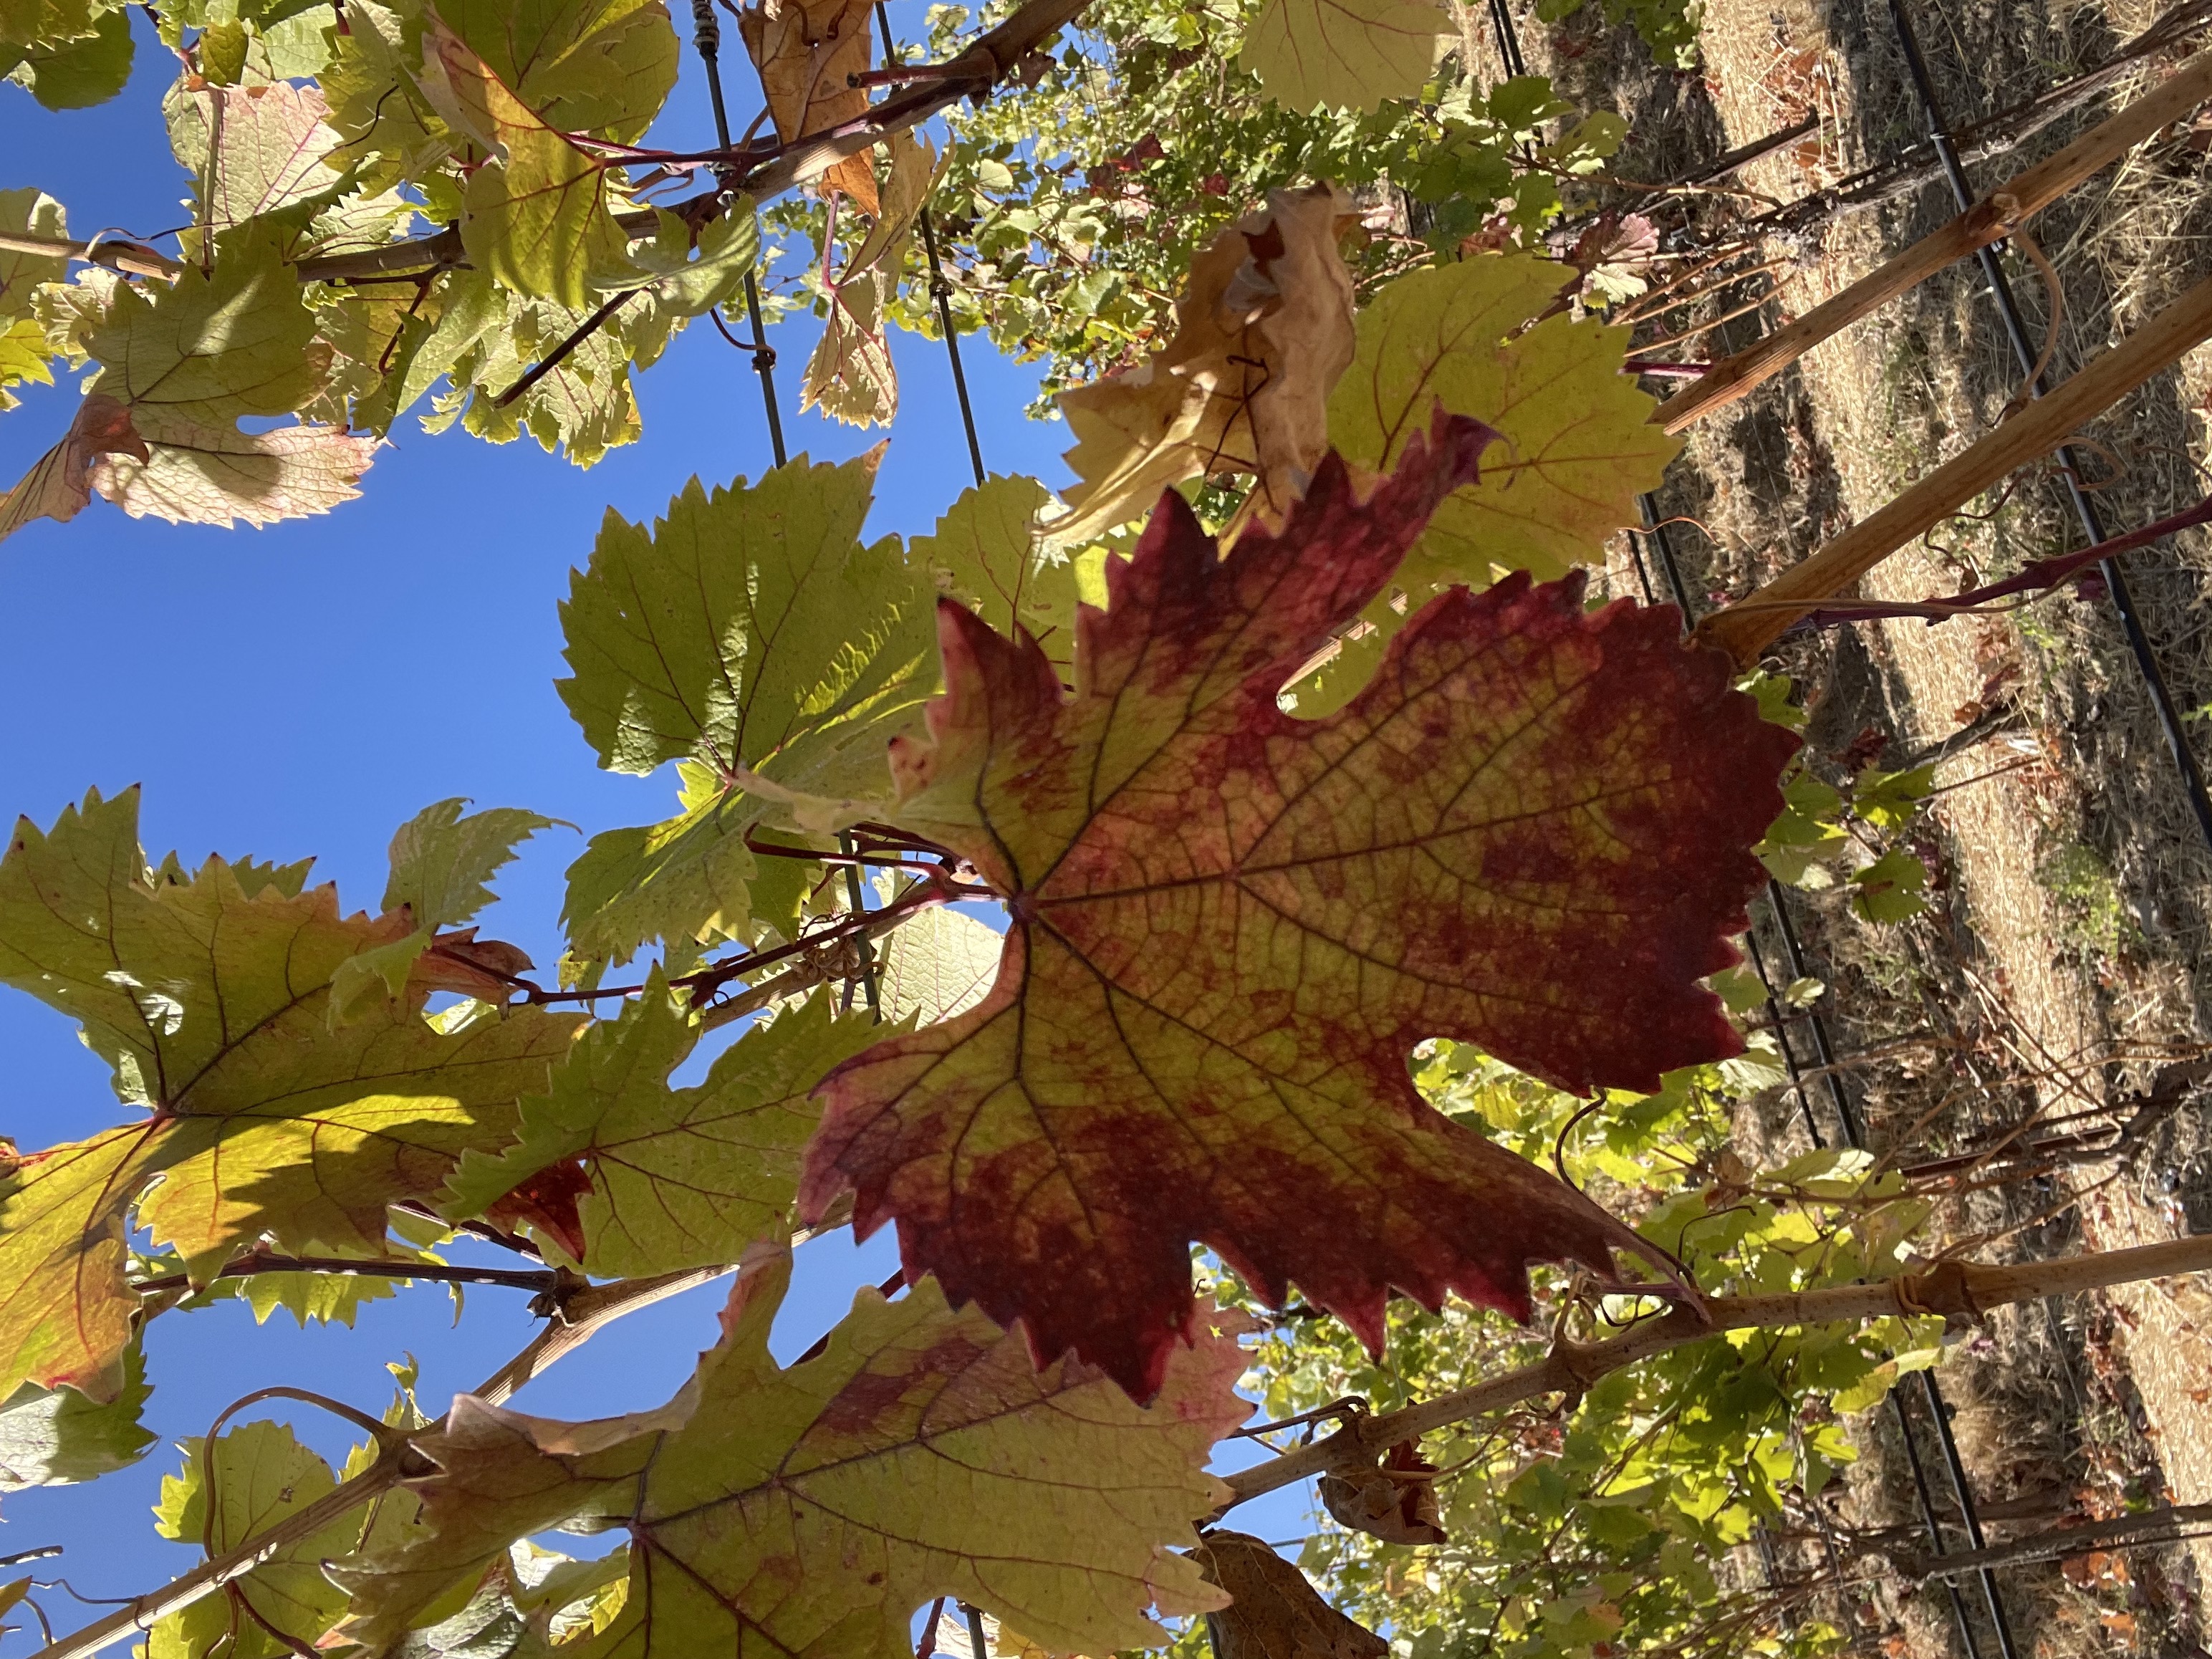
Label: Red Blotch